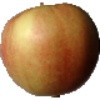
Label: Apple Red 2